Oberliga (football)

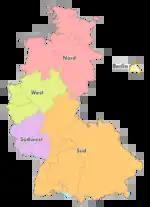
Map of the five German "Oberligen" and East Germany in 1963

From the end of the Second World War until the formation of the Bundesliga in 1963 there were five regional Oberligen: